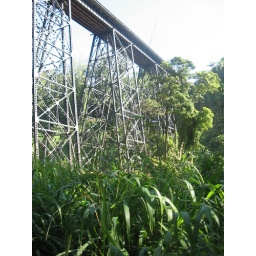
road and bridge above Hakalau bay